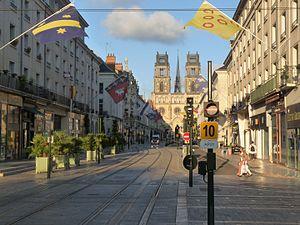
Le tramway d'Orléans est un réseau de transports en commun desservant la ville d'Orléans ainsi que cinq communes de son agglomération, dans le département du Loiret, en région Centre-Val de Loire. Exploité par Keolis Métropole Orléans, il compte actuellement deux lignes, désignées sous les indices A et B. En 2014 le réseau transportait quotidiennement environ 70 000 passagers
La ligne B du tramway d'Orléans est une ligne de tramway française d'orientation est-ouest du réseau des transports de l'agglomération orléanaise qui relie la station Georges Pompidou à La Chapelle-Saint-Mesmin à celle du Clos du Hameau à Saint-Jean-de-Braye. Exploitée par Keolis Métropole Orléans, elle a été mise en service le 30 juin 2012 et compte 25 stations sur 11,3 km de lignes.
Les quartiers Centre d'Orléans sont des quartiers situés dans le Loiret en région Centre-Val de Loire.
La ligne A du tramway d'Orléans est une ligne de tramway française d'orientation nord-sud du réseau des transports de l'agglomération orléanaise qui relie la station Jules Verne à Fleury-les-Aubrais à celle de l'Hôpital de la Source à Orléans. Exploitée par Keolis Métropole Orléans, elle a été mise en service le 27 novembre 2000 et compte 27 stations sur 18 km de lignes.